Question: Please indicate a possible affordance area of the boxing_punching_bag that can be used for striking
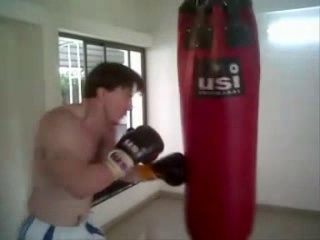
Answer: [175.5, 4, 253.5, 236]